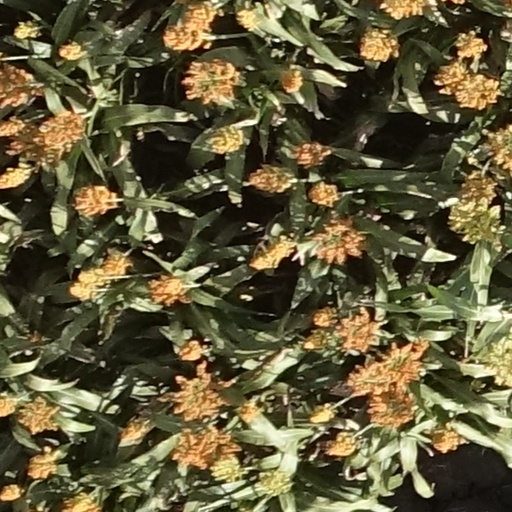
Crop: sorghum